Alessandro Kokocinski

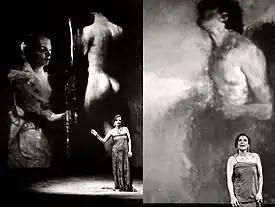
Lina Sastri

When Kokocinski was young, he joined the circus in the Argentine capital. He soon moved into theatre, having studied set design at the school of Saulo Benavente. He designed the sets for “El Guapo del Novecento”. After being filed on police record by the military regime, he was forced to take refuge in Santiago de Chile. His drawings of political protest were exhibited at various universities in Chile. His works were presented by the art critic Mario Pedrosa, and by writers Enrique Araya and Delia del Carril.